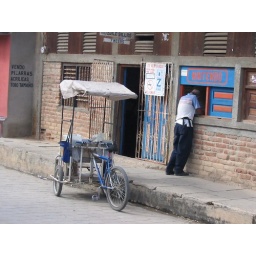
This little storefront sold eggs in the morning, rented tables and chairs and had play station places for the young kids